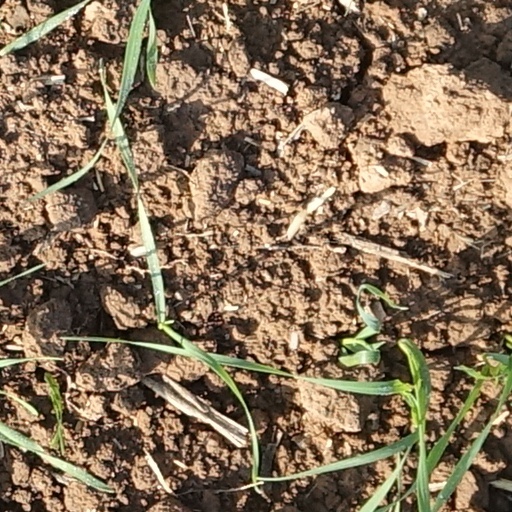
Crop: wheat